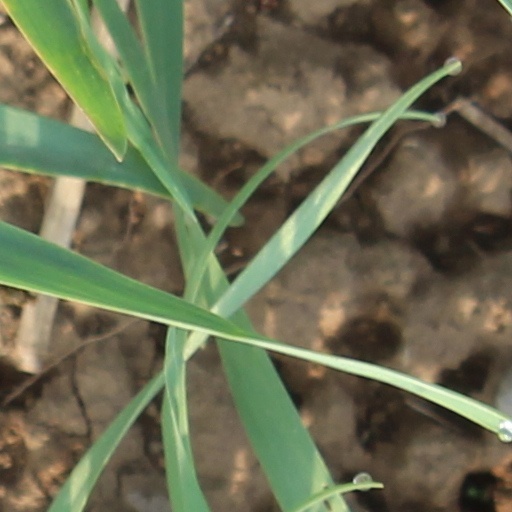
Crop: wheat